Red (Taylor Swift album)

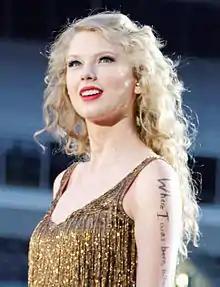
Swift wrote "Red" while on the Speak Now World Tour in 2011–2012.

After "Speak Now", Swift continued working with Chapman on her next album. By October 2011, she had written around 25 songs. Although executives at Big Machine felt that the materials were sufficient and congratulated her for finishing work within one year, Swift felt that her creativity was diminished because she had been repeating the same songwriting process. She sought to collaborate with other producers to venture outside of her "comfort zone" of writing songs alone. While Swift viewed the solo-written "Speak Now" as her statement as a songwriter, she envisioned her fourth studio album as a statement of her "thirst for learning". She reworked the new album while touring on the Speak Now World Tour from 2011 to 2012.